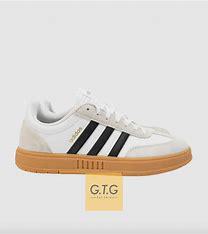
Brand: adidas
Model: neo Adidas NEO Gradas